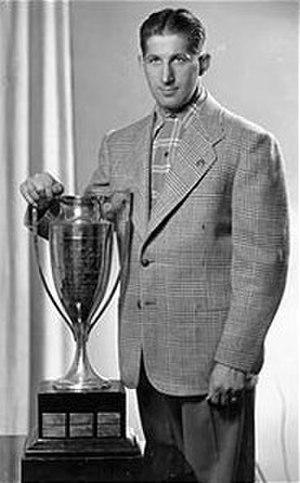
Elmer James Lach est un joueur professionnel de hockey sur glace. Il joue toute sa carrière professionnelle avec les Canadiens de Montréal dans la Ligue nationale de hockey et remporte avec eux la Coupe Stanley à trois reprises en 1944, 1946 et 1953. En 1945, il remporte le trophée Hart, ainsi que le championnat des pointeurs de la LNH avec 80 points, avant de gagner le premier trophée Art Ross remis par la LNH en 1948. Il fait partie de la Punch Line avec Toe Blake et Maurice Richard. Il est intronisé au Temple de la renommée du hockey en 1966 alors que son chandail numéro 16 est retiré au cours de la cérémonie du Centenaire des Canadiens en même temps que le 3 d'Émile Bouchard, le 4 décembre 2009.